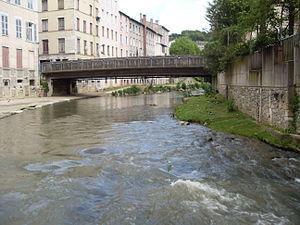
La rivière de la Gère à Vienne, Isère, France.
La Vallée de Gère est l'un des quartiers de Vienne qui datent de l'Époque romaine. Il est divisé en trois quartiers : Saint-Martin, Lafayette et Cancanne.
La Gère est une rivière française, affluent du Rhône en rive gauche. Elle coule en région Auvergne-Rhône-Alpes, dans le département de l'Isère.
Vienne est une commune située au sud-est de la France, au confluent du Rhône et de la Gère, en région Auvergne-Rhône-Alpes dans le département de l'Isère. Elle est avec La Tour-du-Pin, l'une des deux sous-préfectures du département.